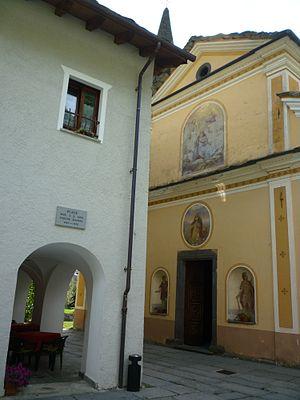
La place Jacques-Joseph Jans à Lillianes (Vallée d'Aoste - Italie)
Lillianes est une commune italienne alpine de la région Vallée d'Aoste.
Jacques-Joseph Jans est un ecclésiastique valdôtain qui est évêque d'Aoste de 1867 à 1872.